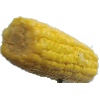
Label: corn